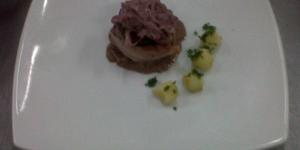
lomo elegante con compota de cebolla